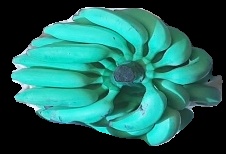
Variety: elakki-bale
Grade: grade3